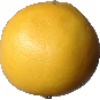
Label: white_grapefruit